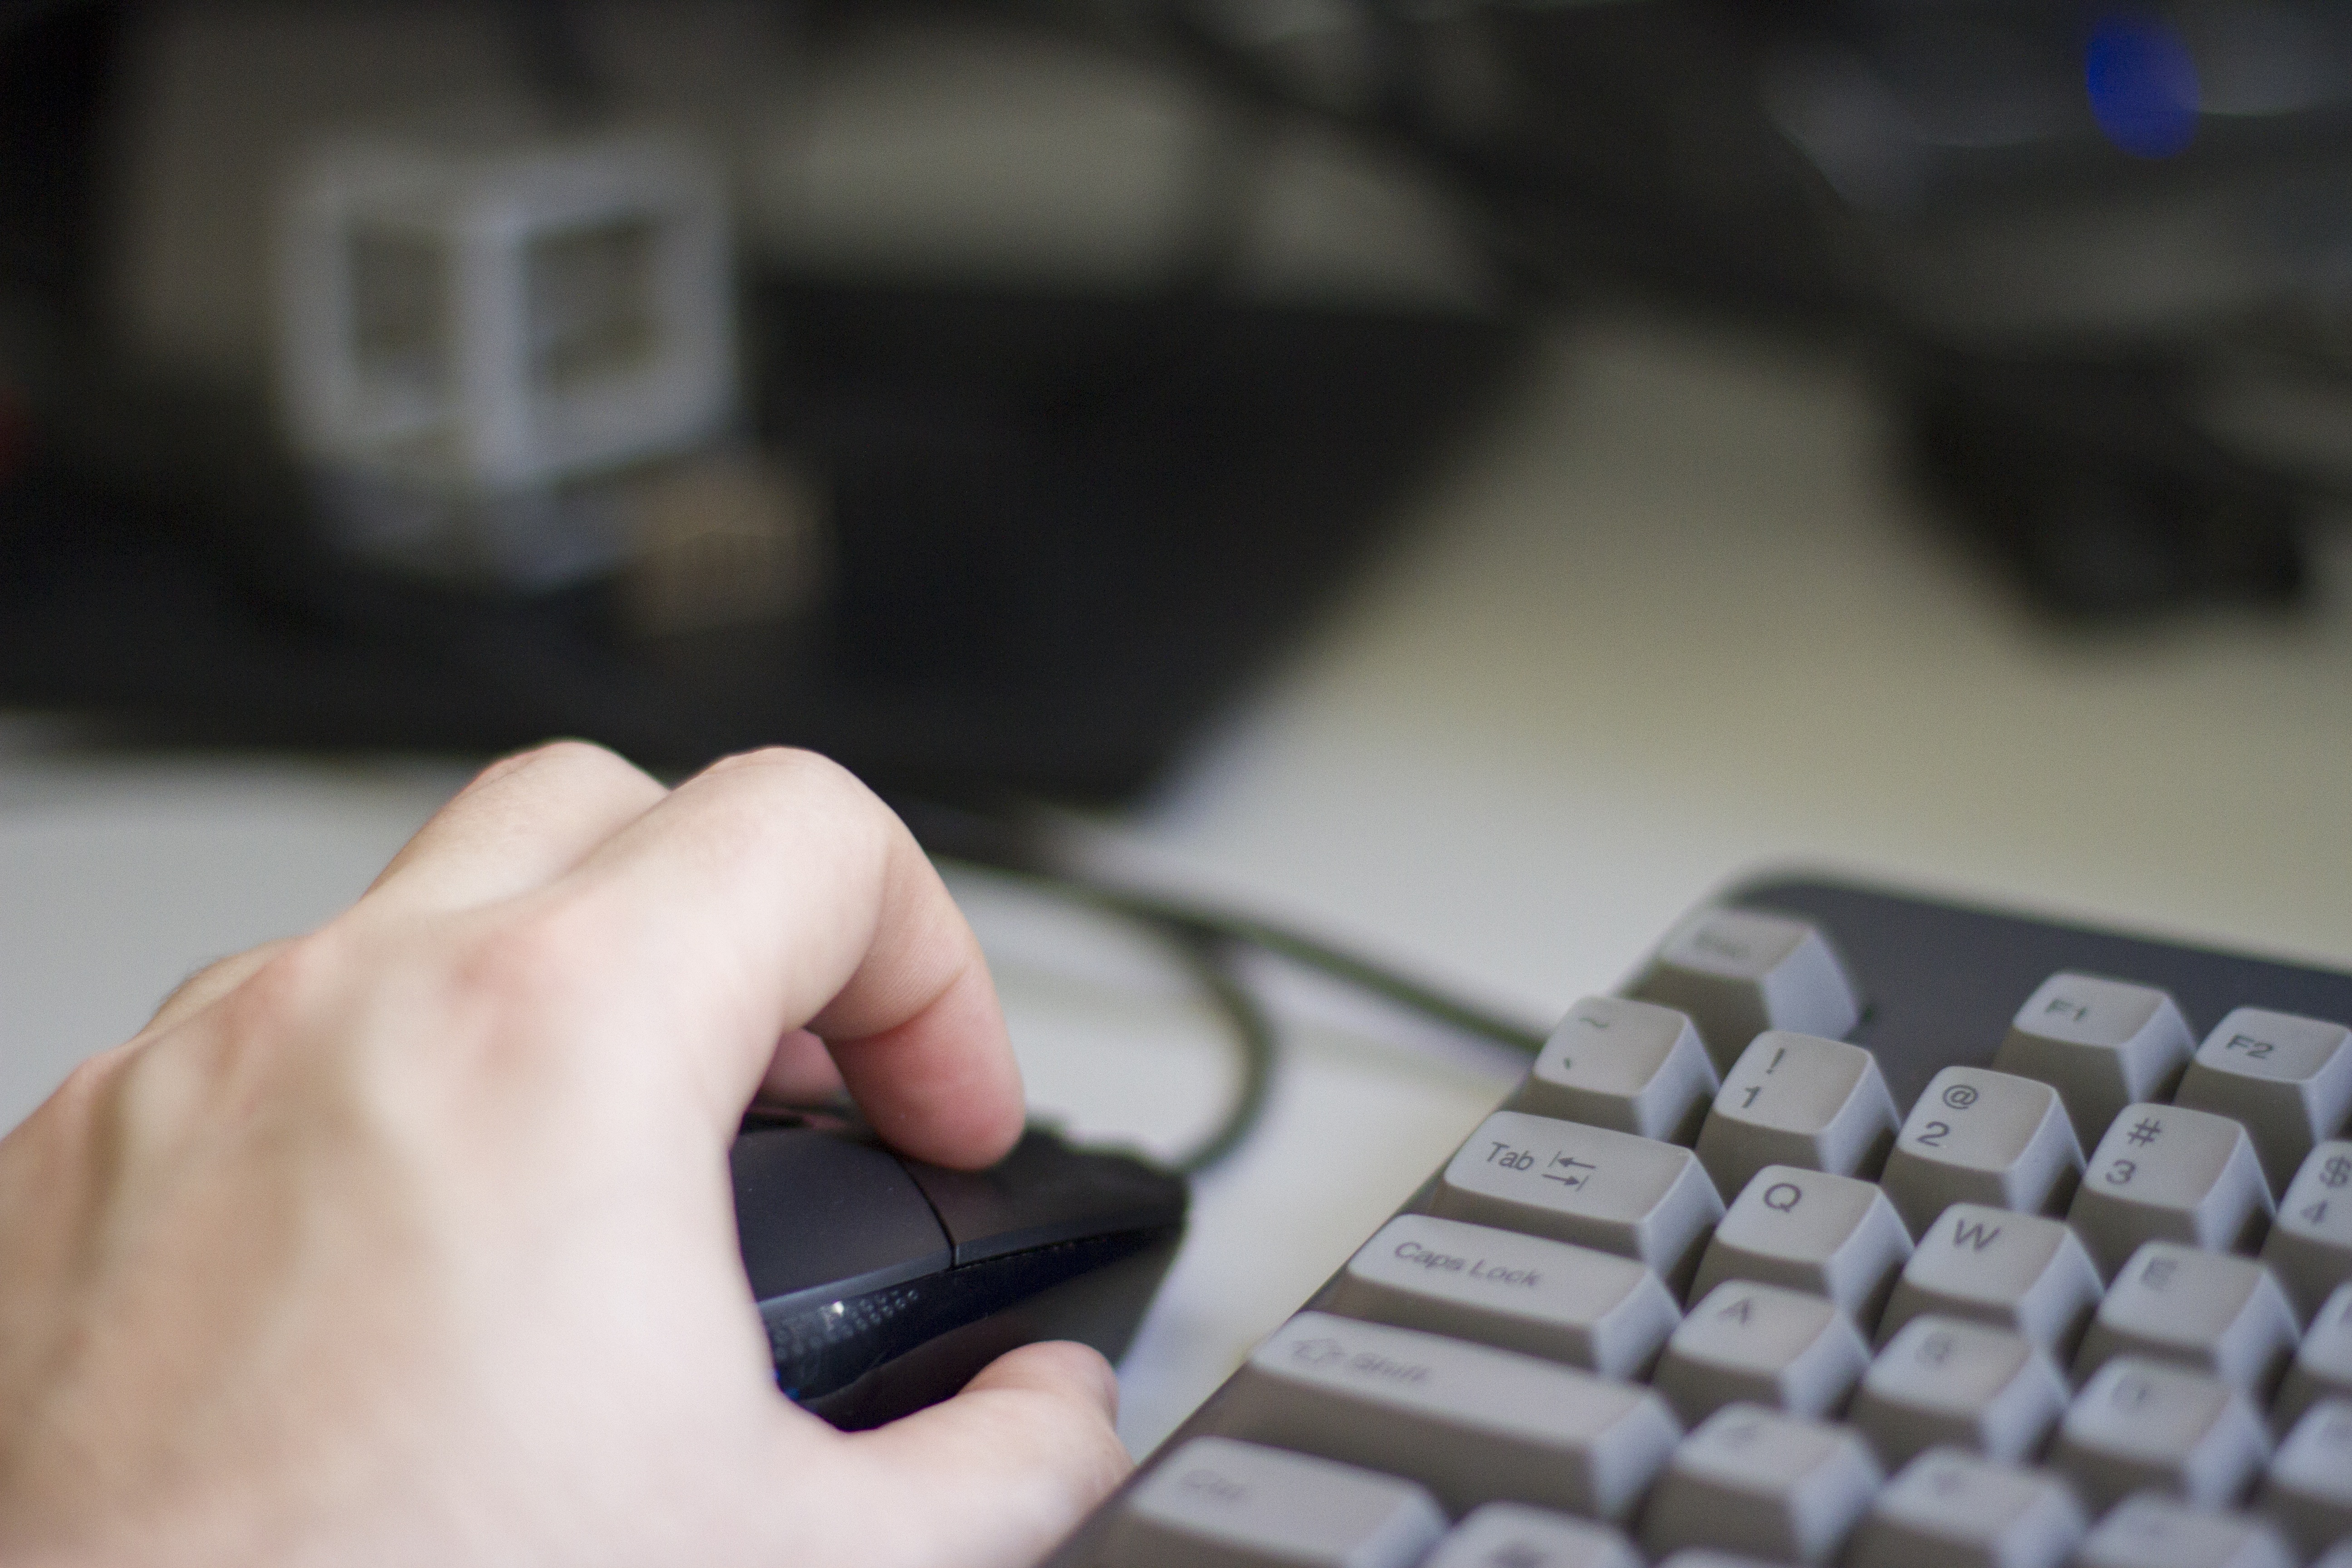
computer, writing, hand, keyboard, technology, mouse, finger, gadget, close up, workplace, computer keyboard